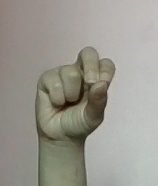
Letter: gaaf